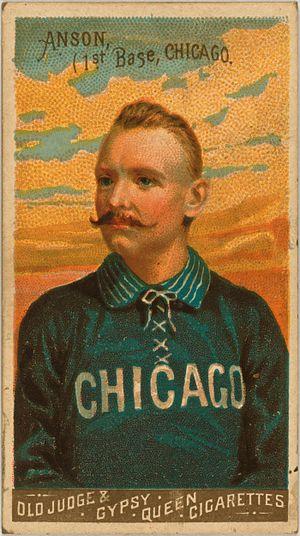
Le baseball a connu nombre de déclinaisons de la littérature au cinéma en passant par les jeux vidéo, notamment.
Les Cubs de Chicago sont une franchise de baseball de la Ligue majeure de baseball basée à Chicago. Ils évoluent dans la division Centrale de la Ligue nationale.
Chronologie du sport
Le baseball moderne voit le jour aux États-Unis. C'est également là qu'il se développe avant d'essaimer en dehors de ses frontières. Présent dans le paysage américain depuis plus de 150 ans, le baseball fait souvent figure de références, parfois mythiques, à la société américaine.
Adrian Constantine Anson surnommé Cap Anson était un joueur professionnel de baseball qui joua dans les ligues majeures de baseball entre 1871 et 1897. Il a joué 27 saisons consécutives, le plus grand total pour un joueur des ligues majeures.